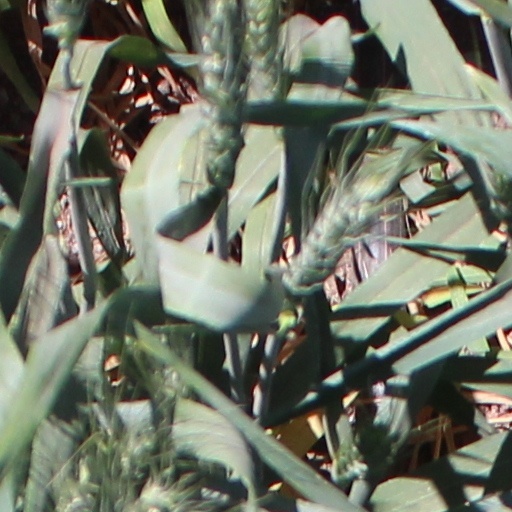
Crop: wheat